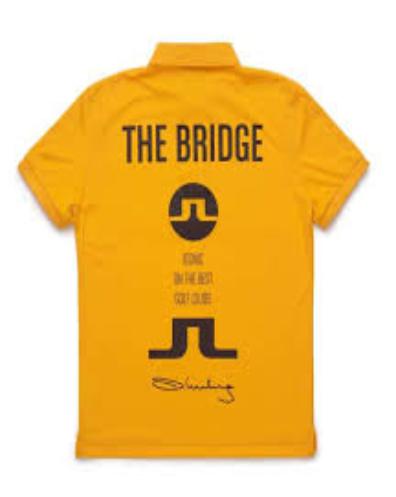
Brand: jlindeberg-1
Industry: Clothes